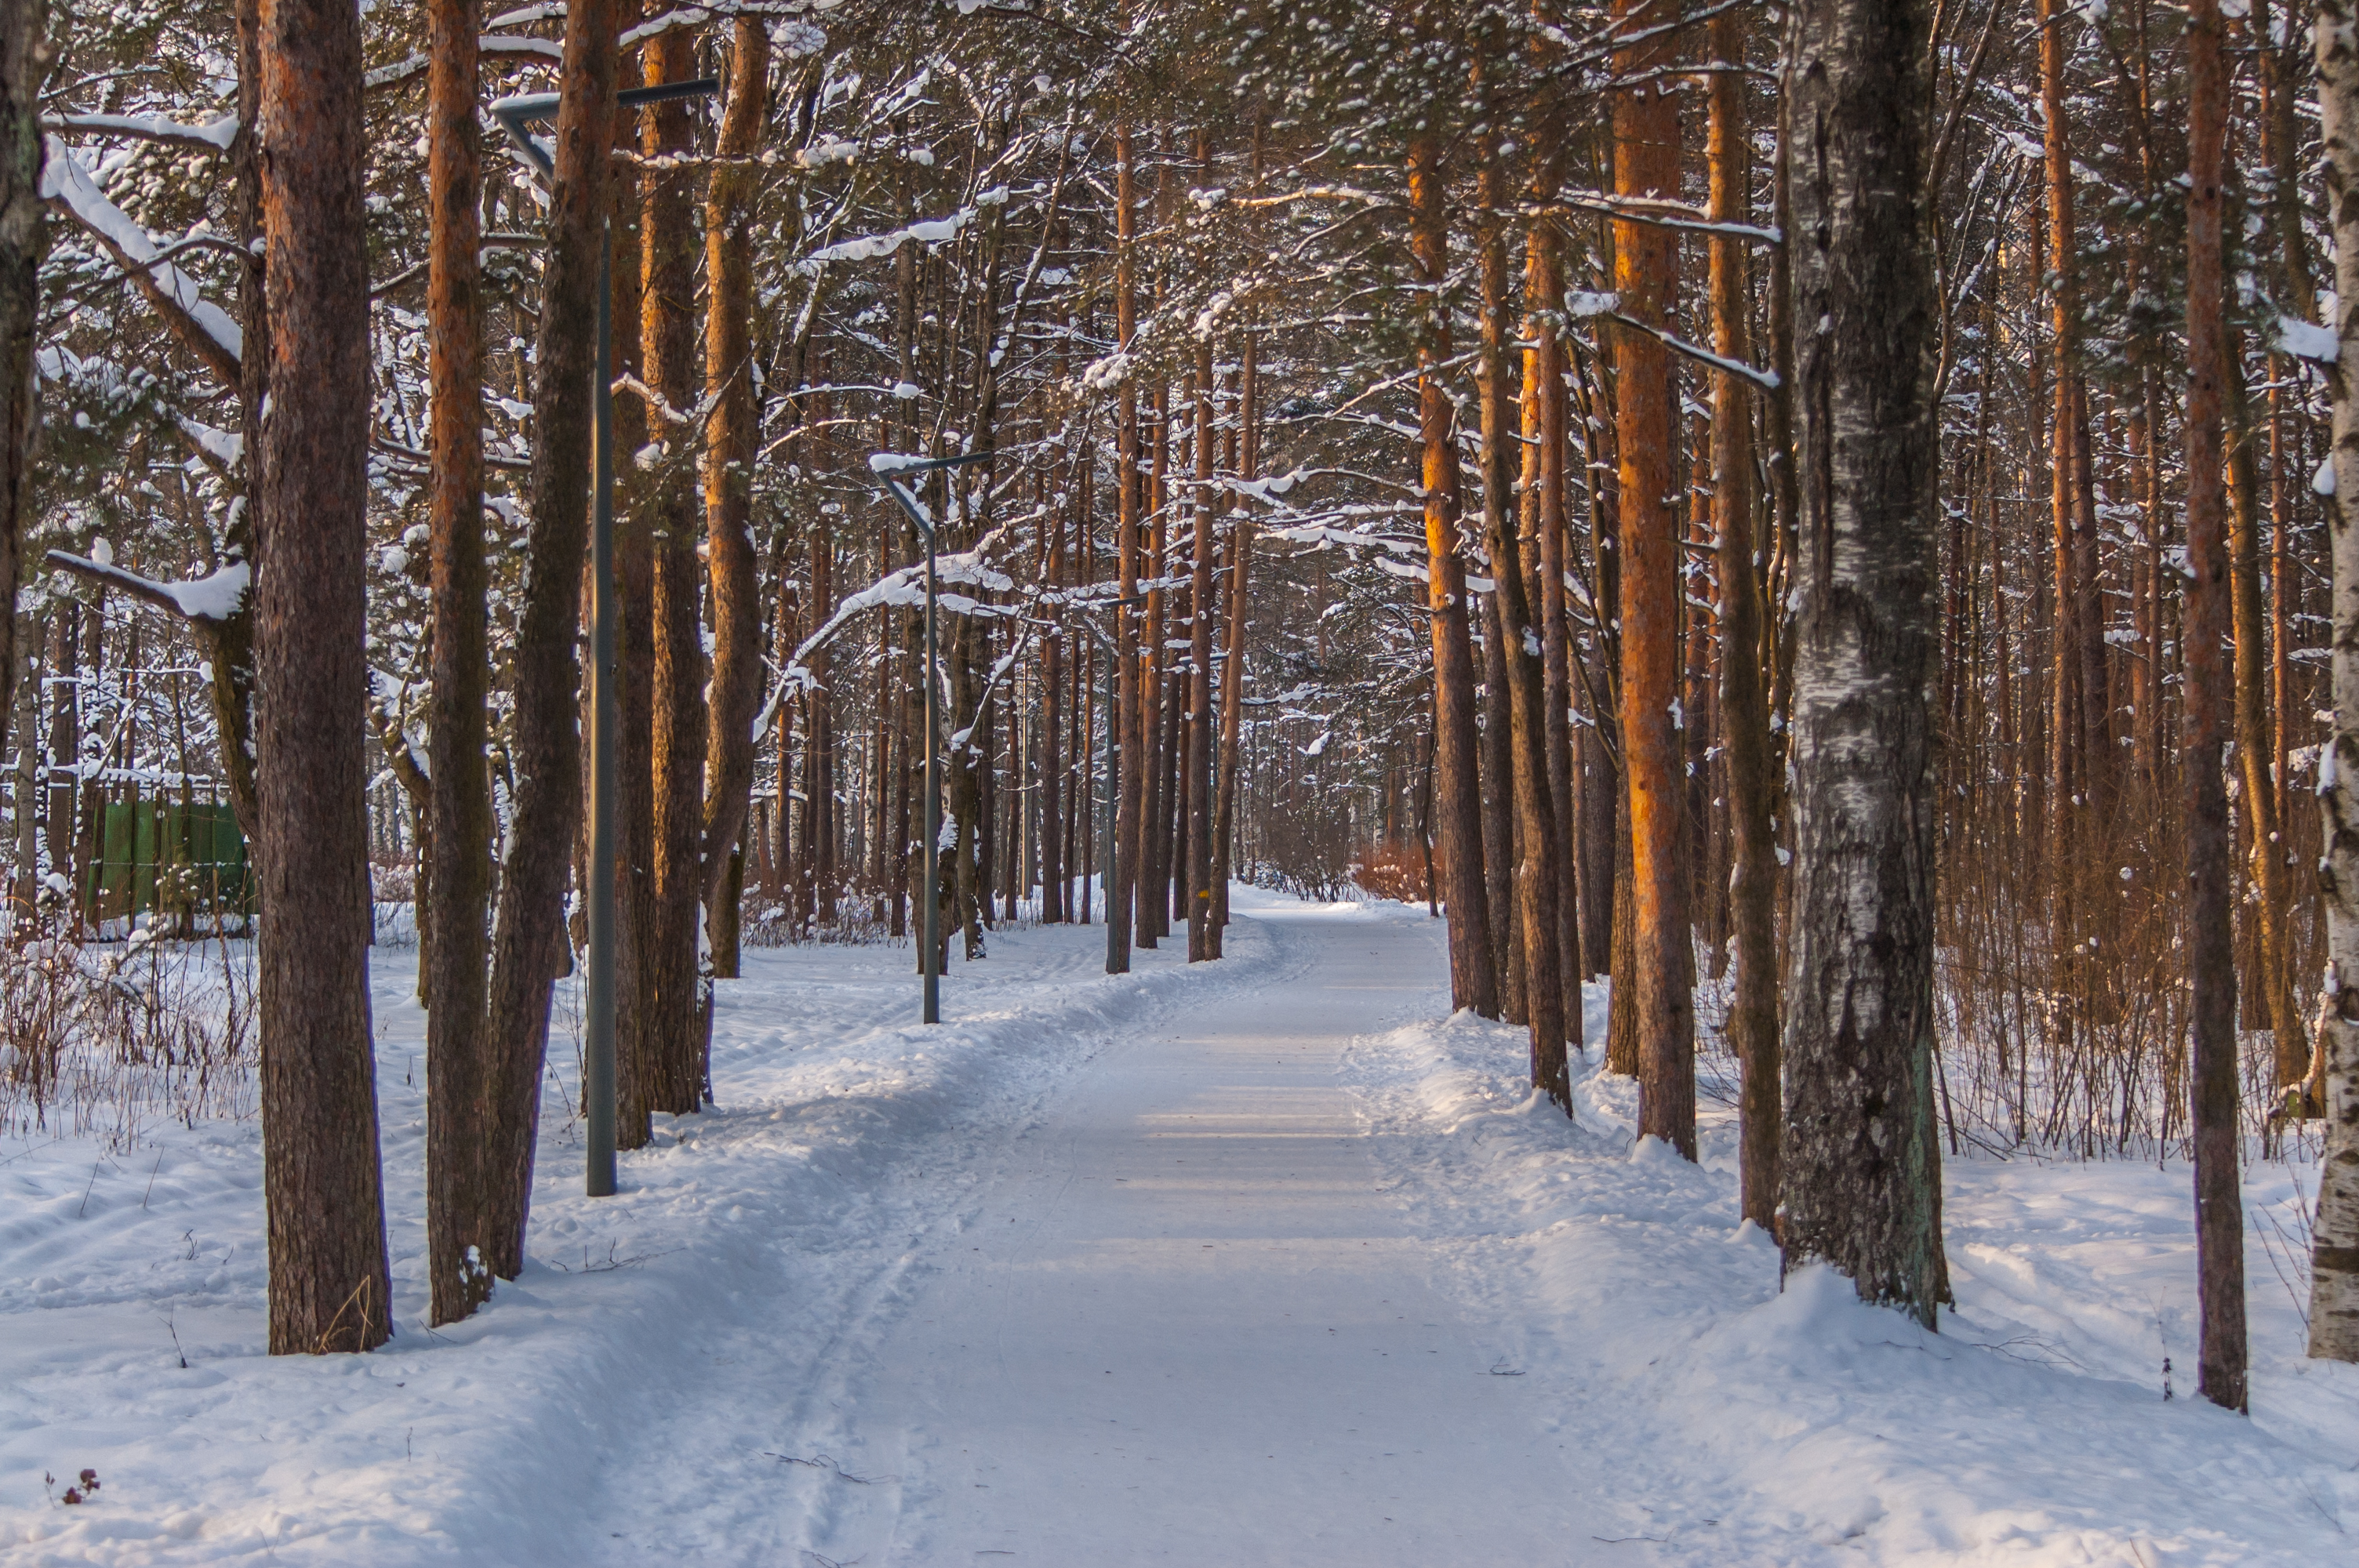
images, plant, snow, leaf, natural environment, natural landscape, wood, twig, branch, tree, trunk, sunlight, atmospheric phenomenon, deciduous, woody plant, landscape, forest, spruce fir forest, grove, freezing, woodland, frost, temperate broadleaf and mixed forest, winter, road, trail, path, evening, old growth forest, spring, nature reserve, Northern hardwood forest, temperate coniferous forest, tropical and subtropical coniferous forests, symmetry, conifer, wildlife, plant stem, lane, jungle, grass, winter storm, autumn, valdivian temperate rain forest, ice, pine family, road surface, fir, shadow, precipitation